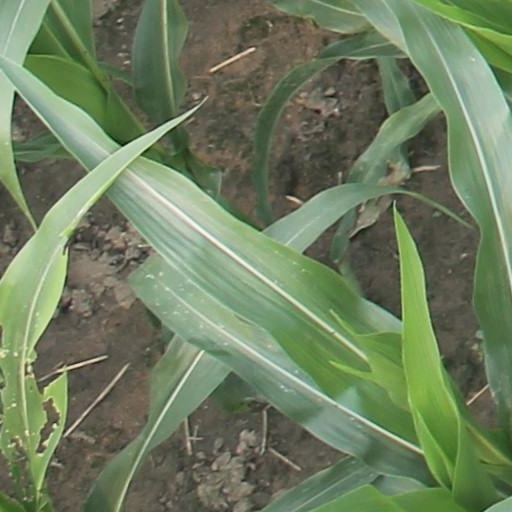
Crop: maize; corn